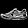
Label: Sneaker